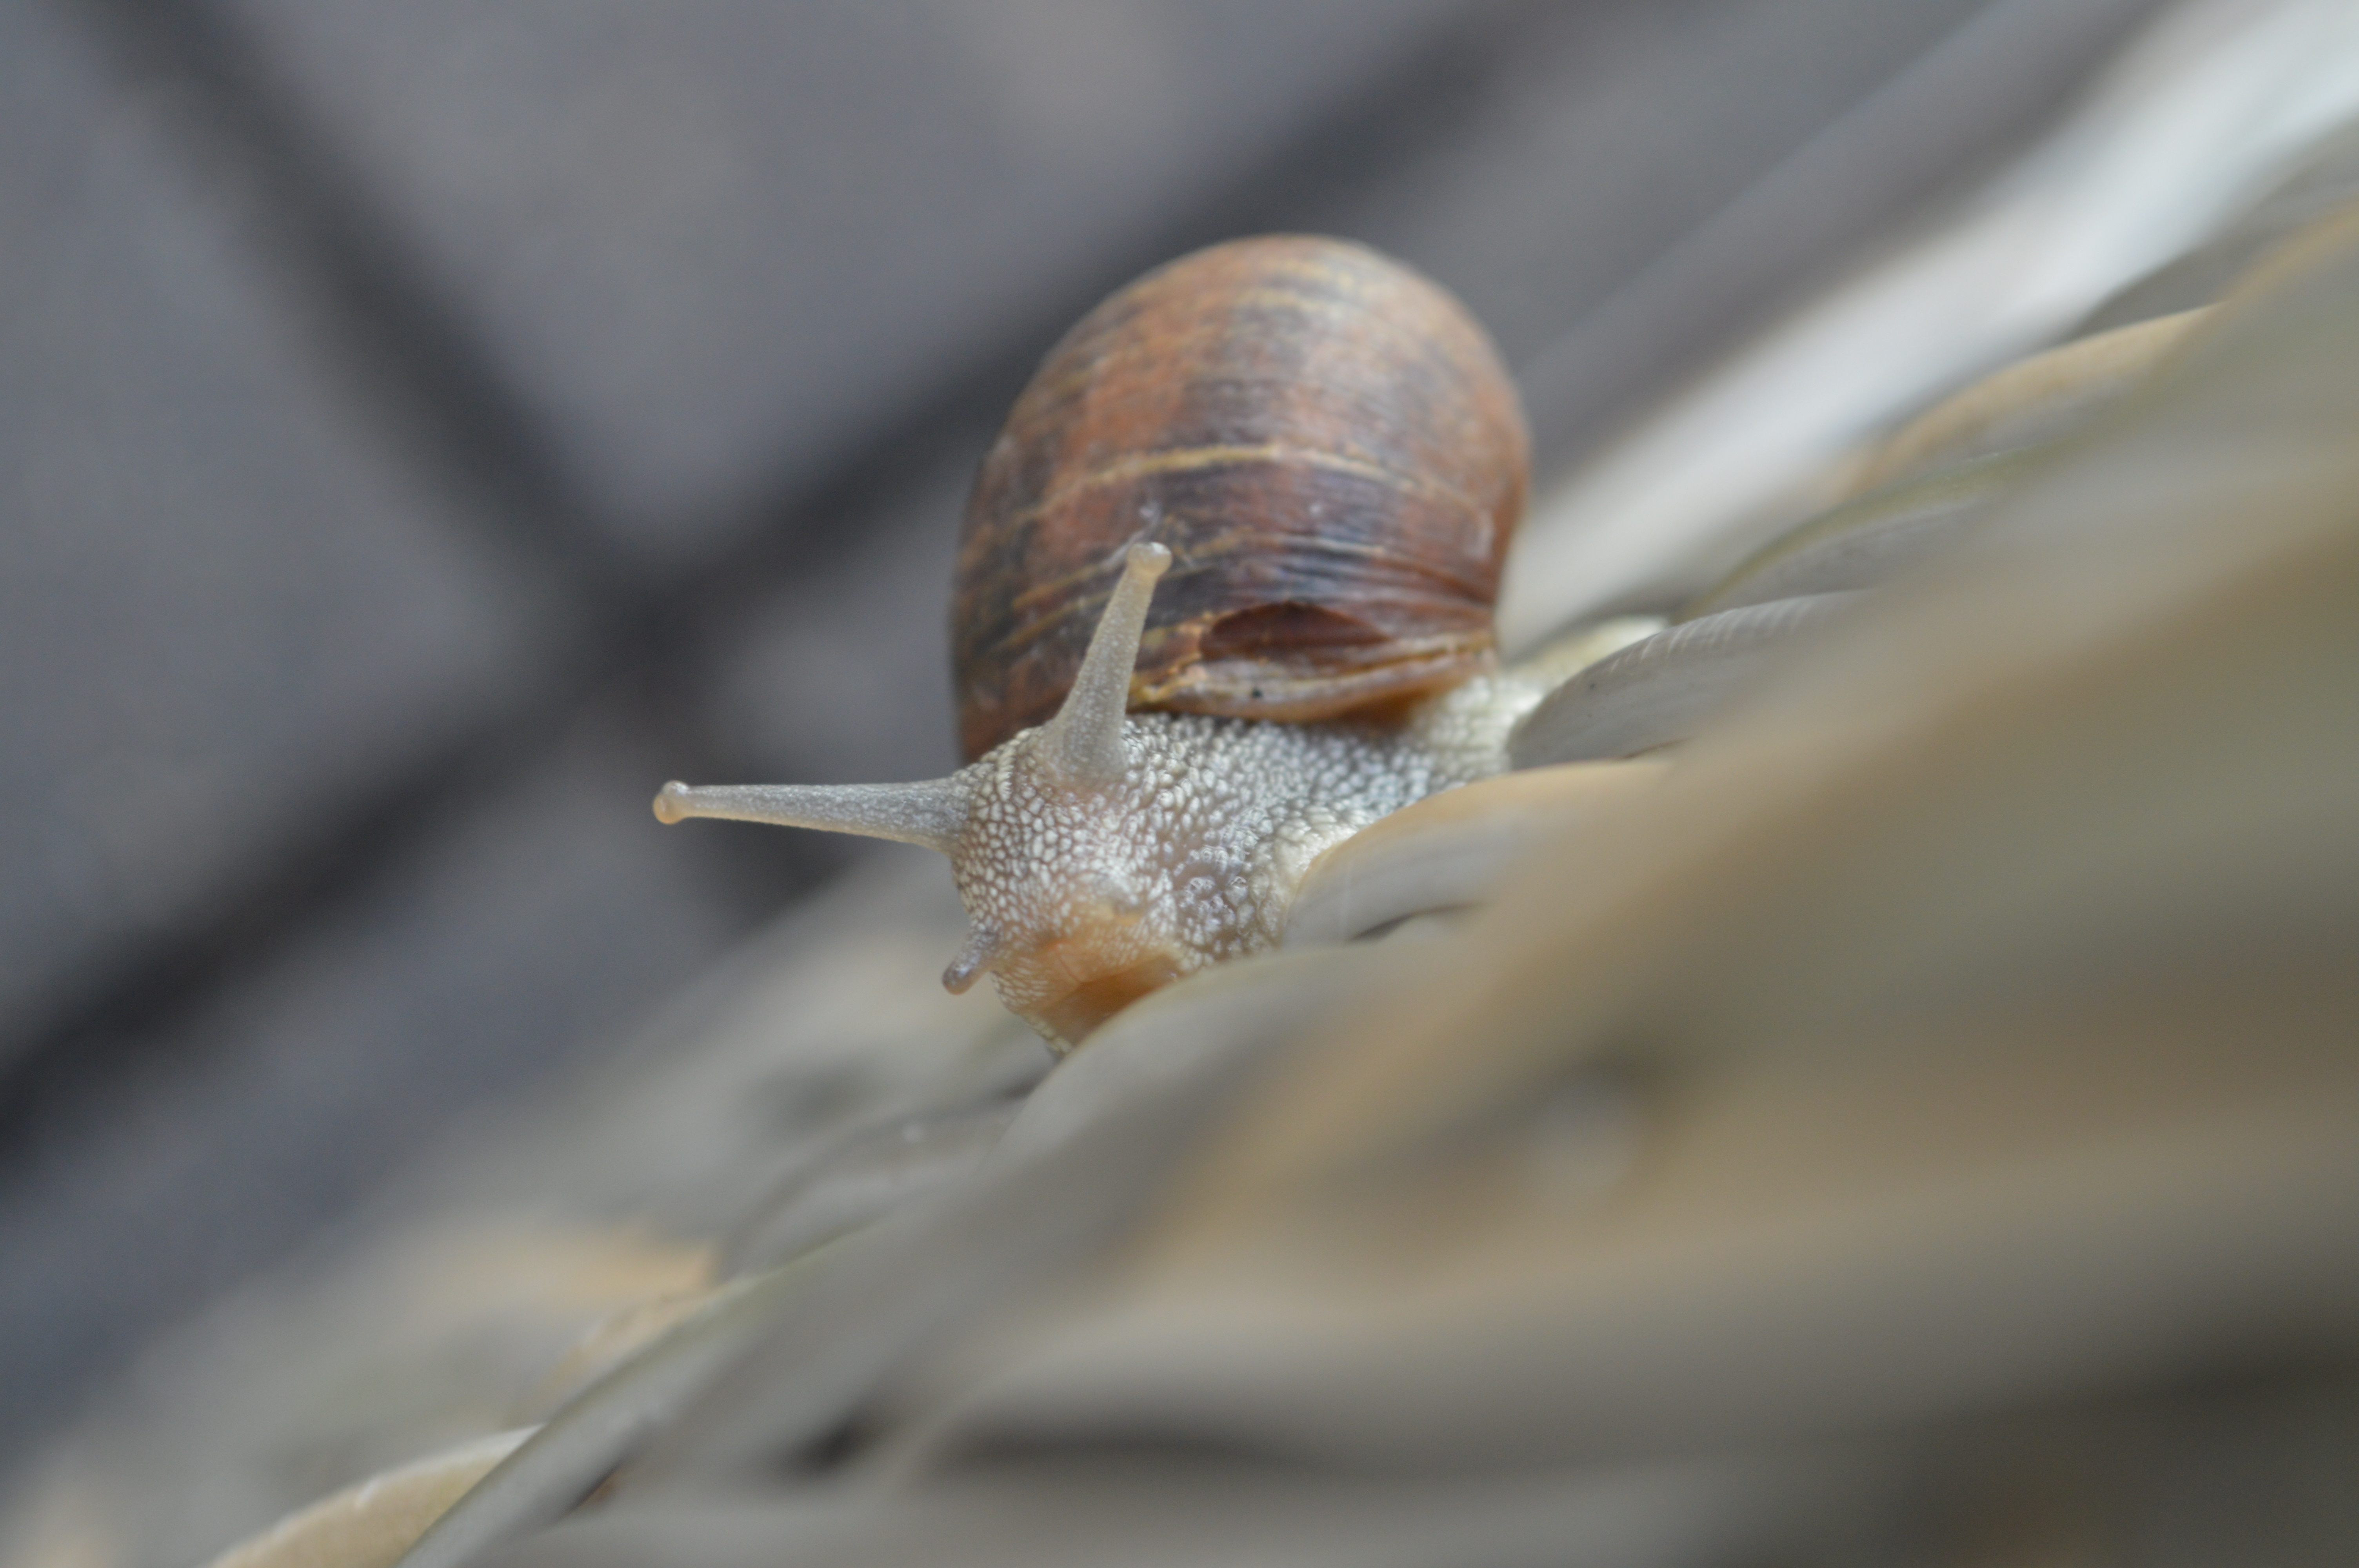
nature, animal, wildlife, fauna, shell, invertebrate, close up, snail, molluscs, macro photography, sea snail, snails and slugs